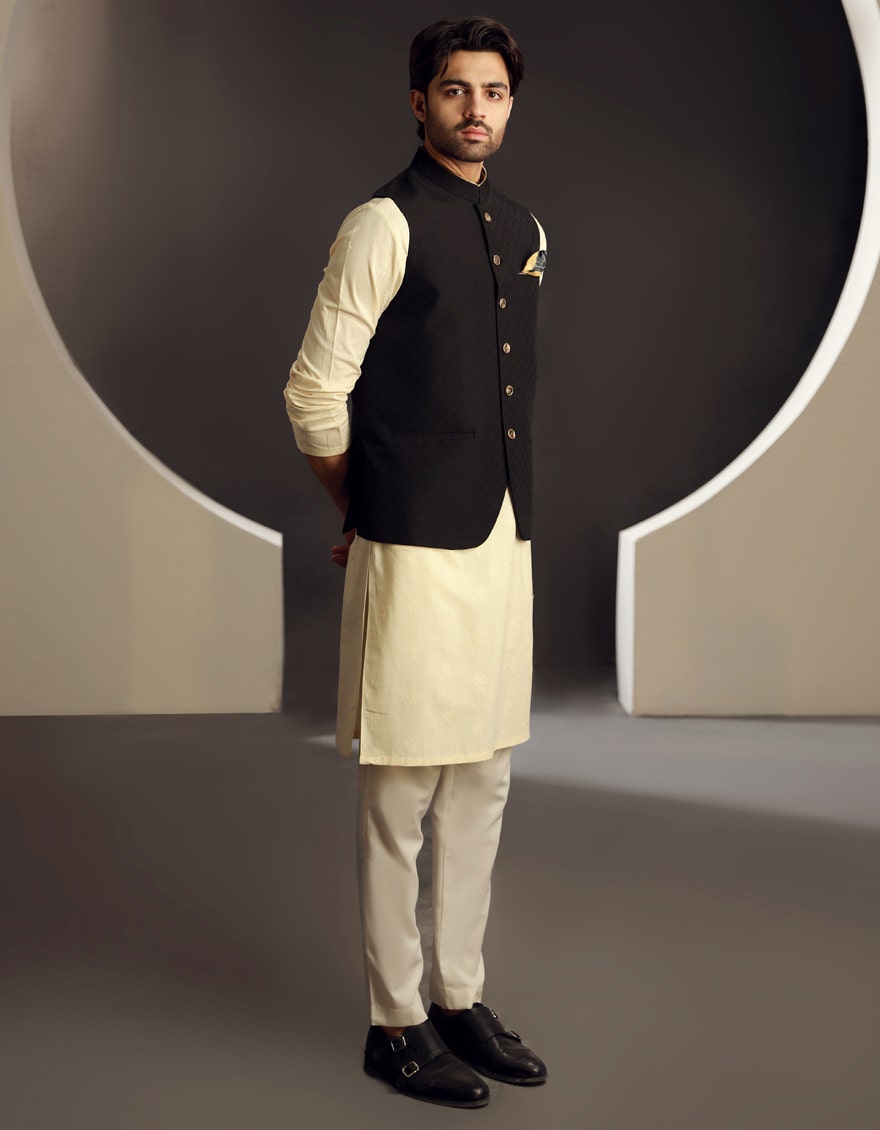
black kurta pajamas pants